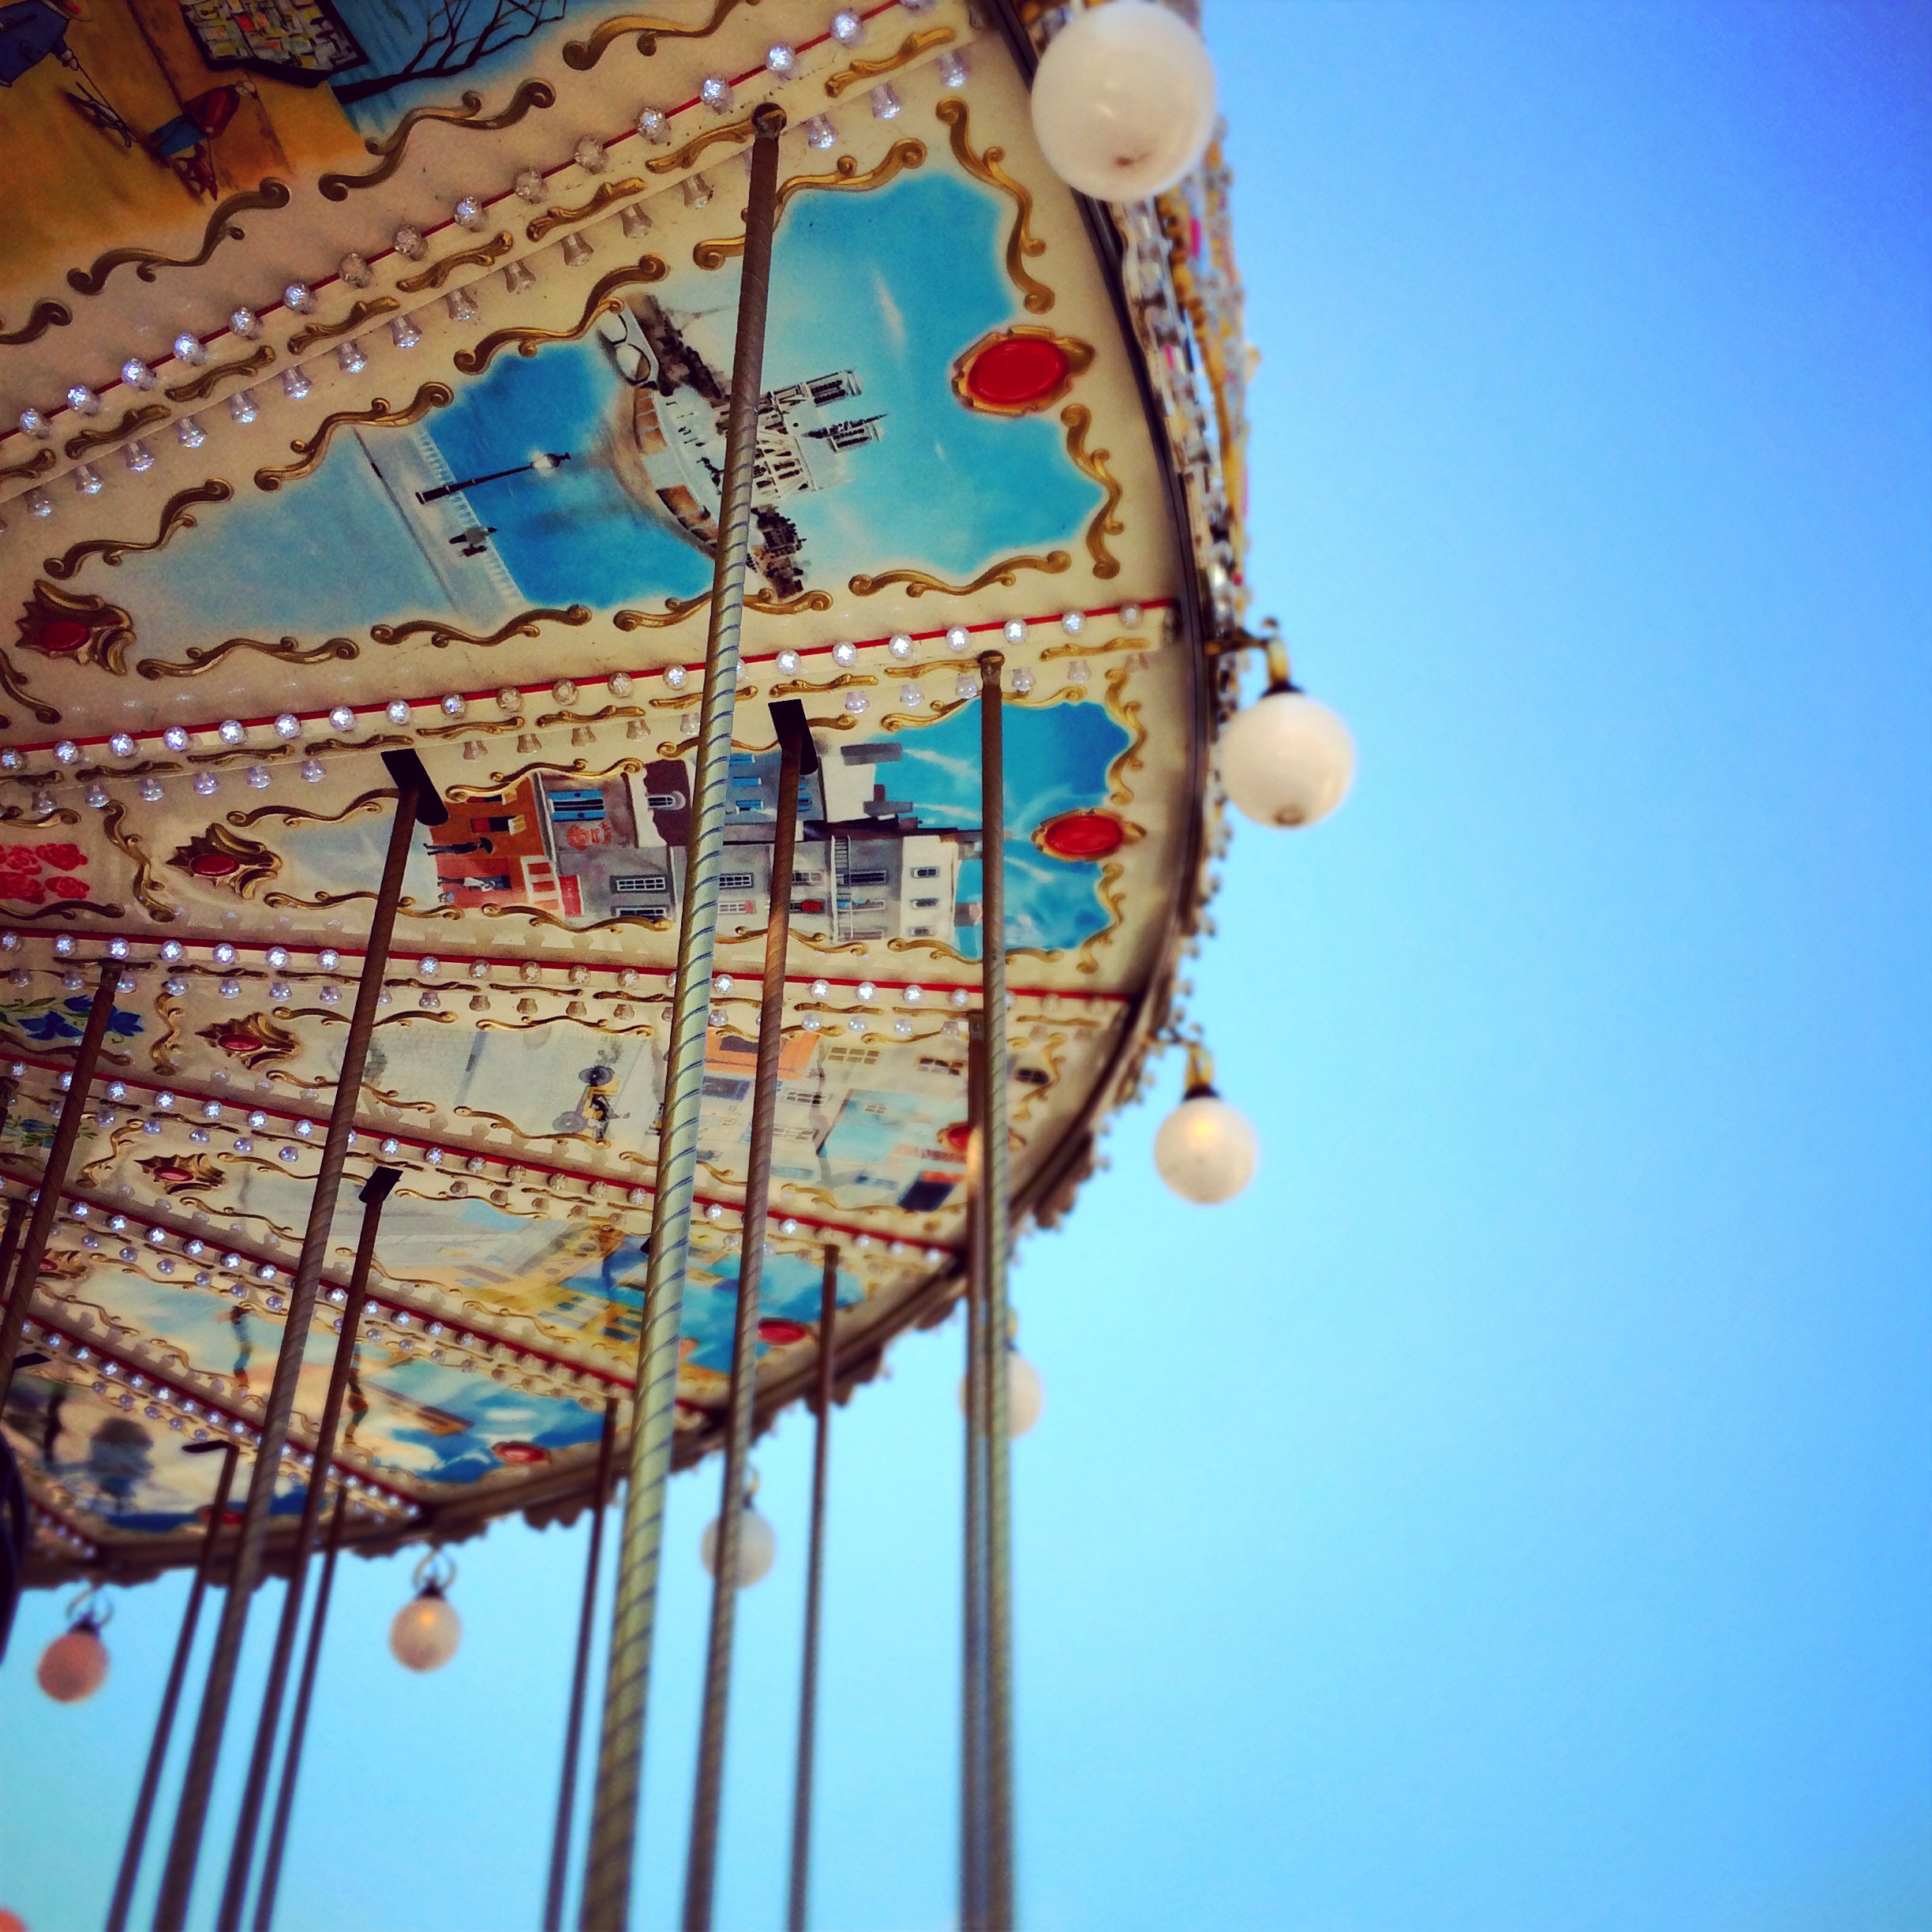
recreation, ferris wheel, amusement park, park, blue, amusement ride, outdoor recreation, nonbuilding structure